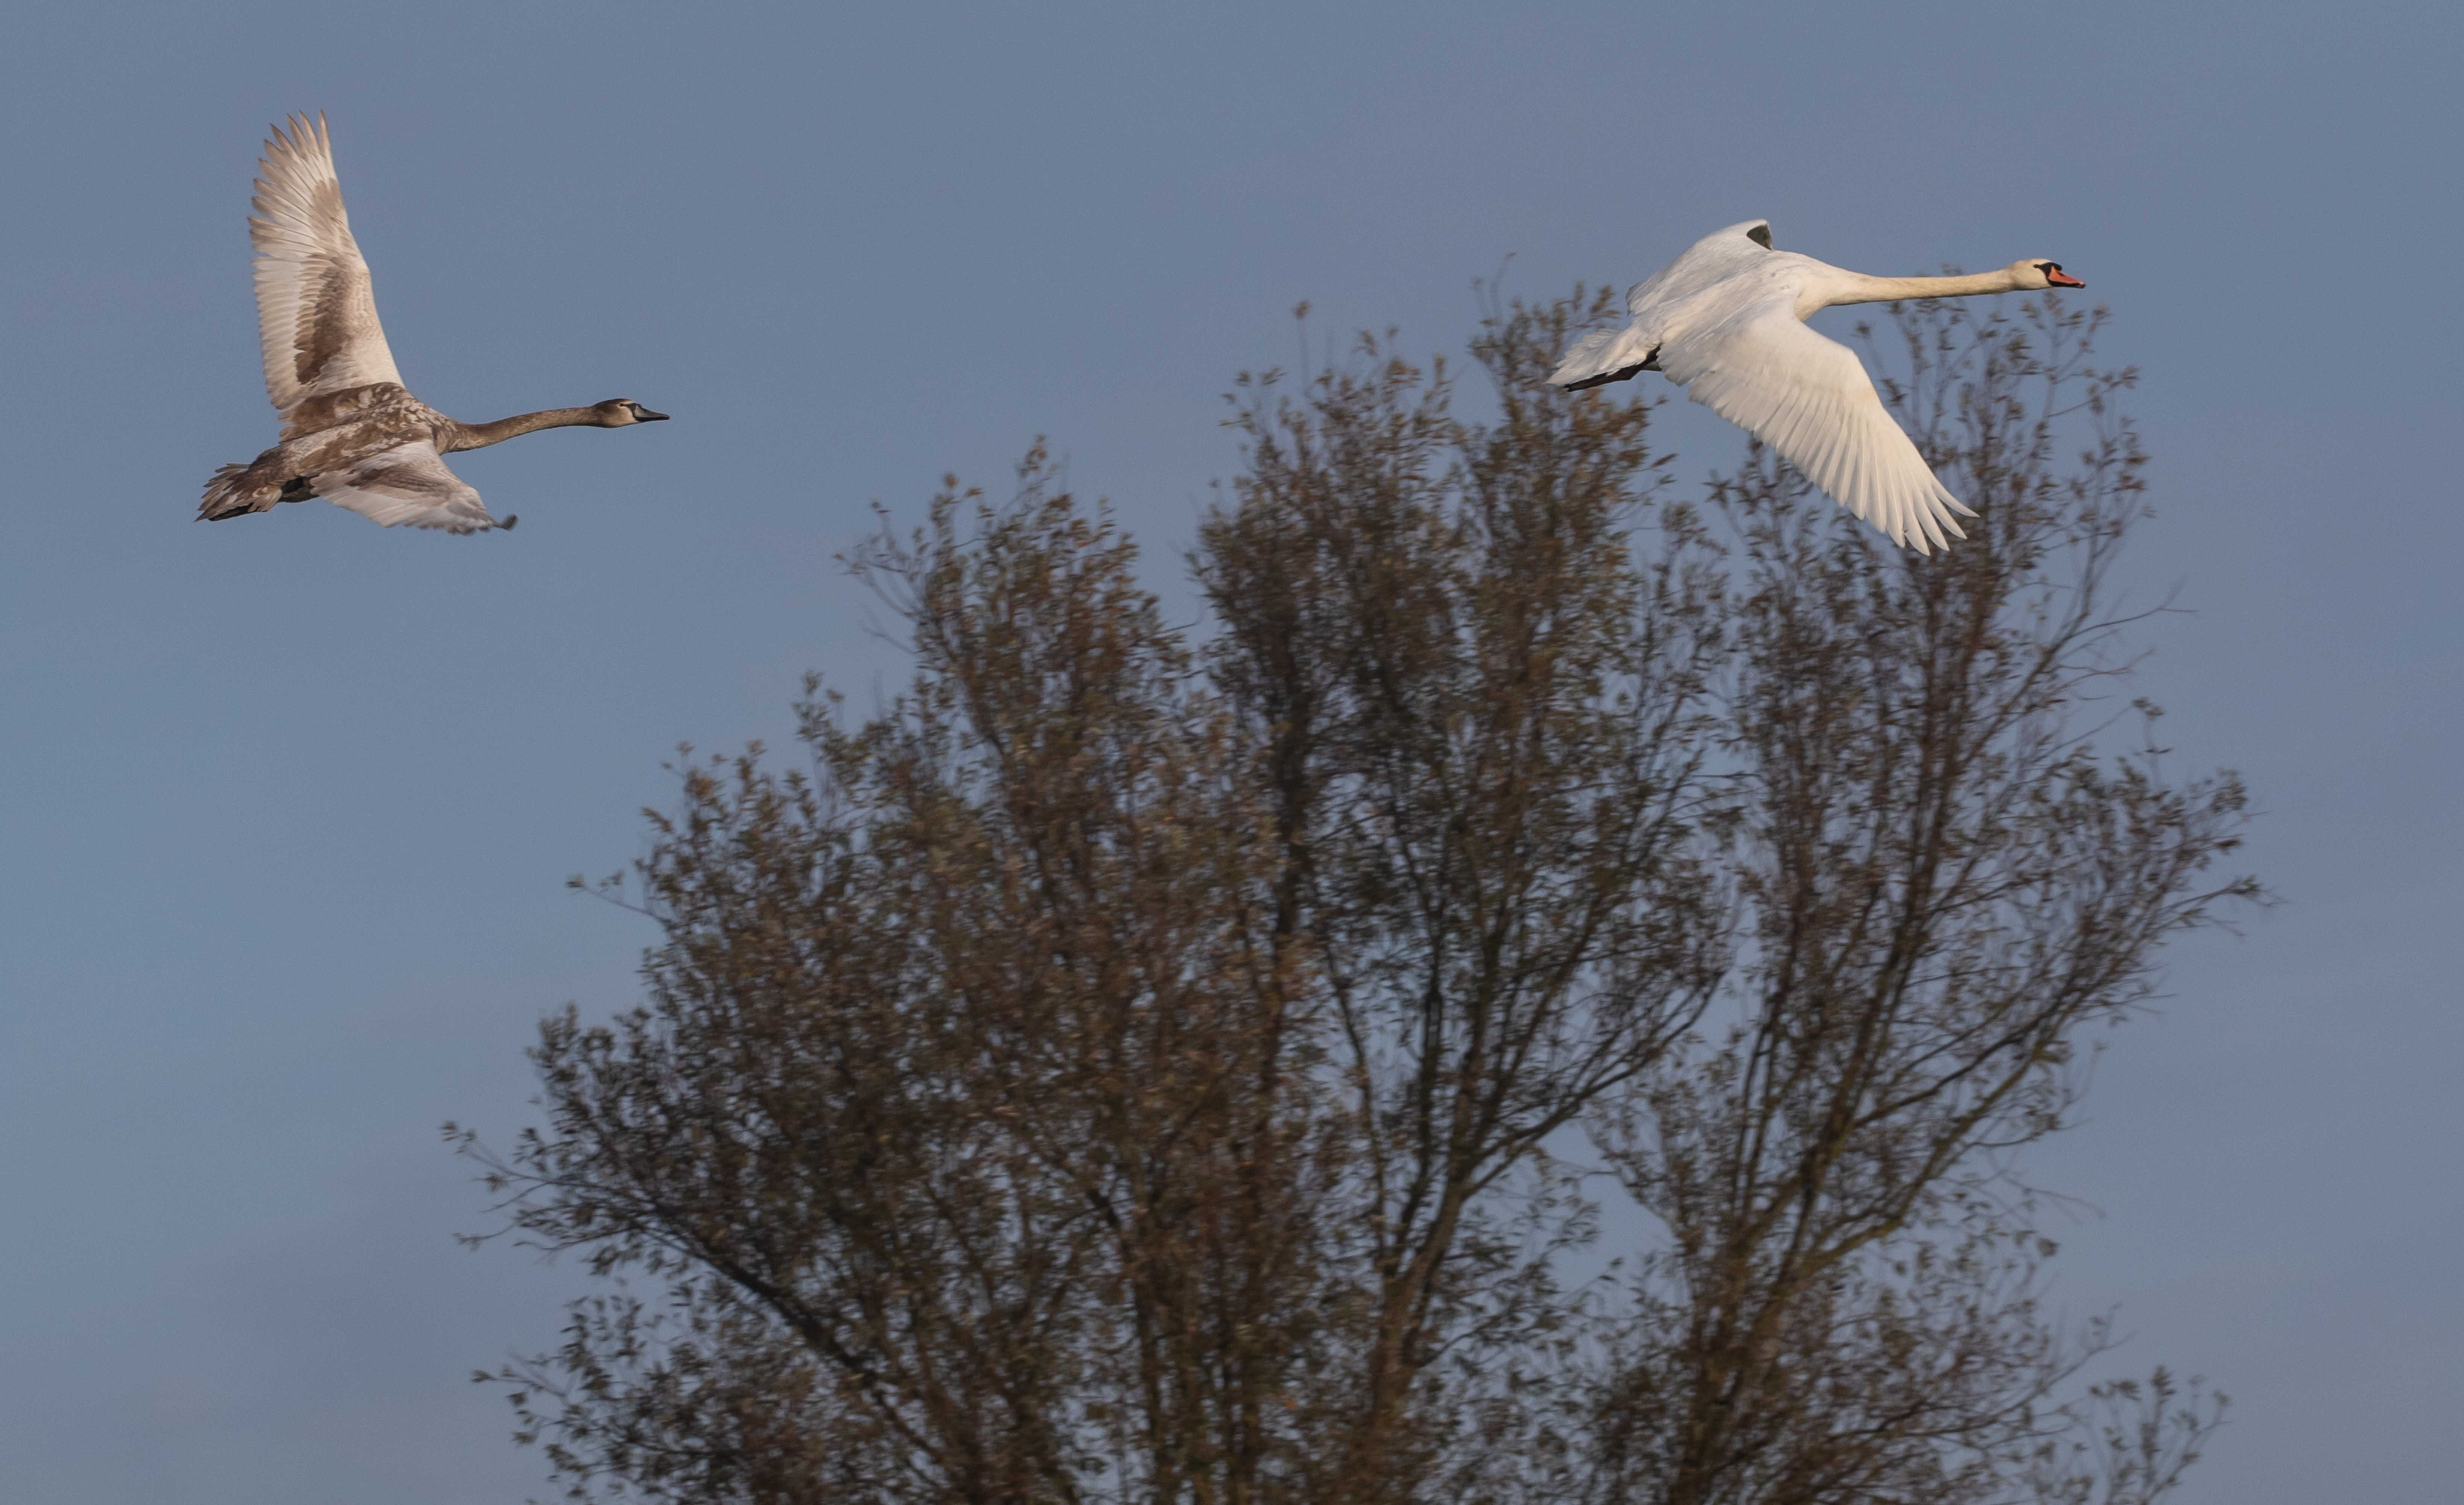
swans in flight, cygnet in flight, white birds, swan, feathers, pond, birds, flying, feather, white, fly, wildlife, cygnet, bird, egret, sky, great egret, water bird, tundra swan, beak, heron, wing, bird migration, tree, adaptation, waterfowl, ducks, geese and swans, pelecaniformes, plant, crane like bird, seabird, animal migration, flight